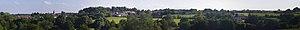
Vue panoramique de Champagne-Mouton
Champagne-Mouton est une commune du Sud-Ouest de la France, située dans le département de la Charente.